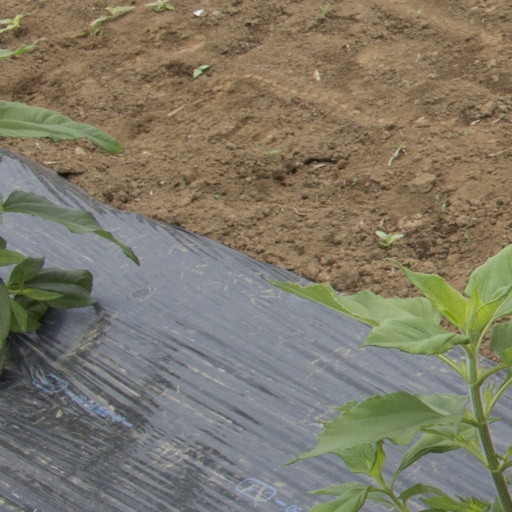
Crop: Jerusalem artichoke